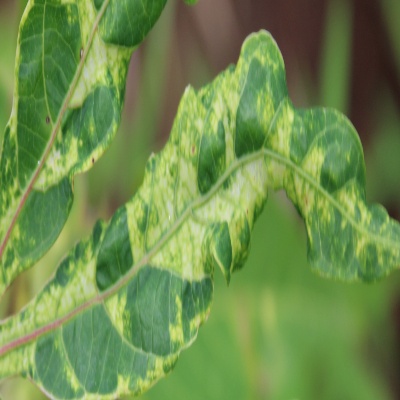
Crop: Cassava
Condition: mosaic